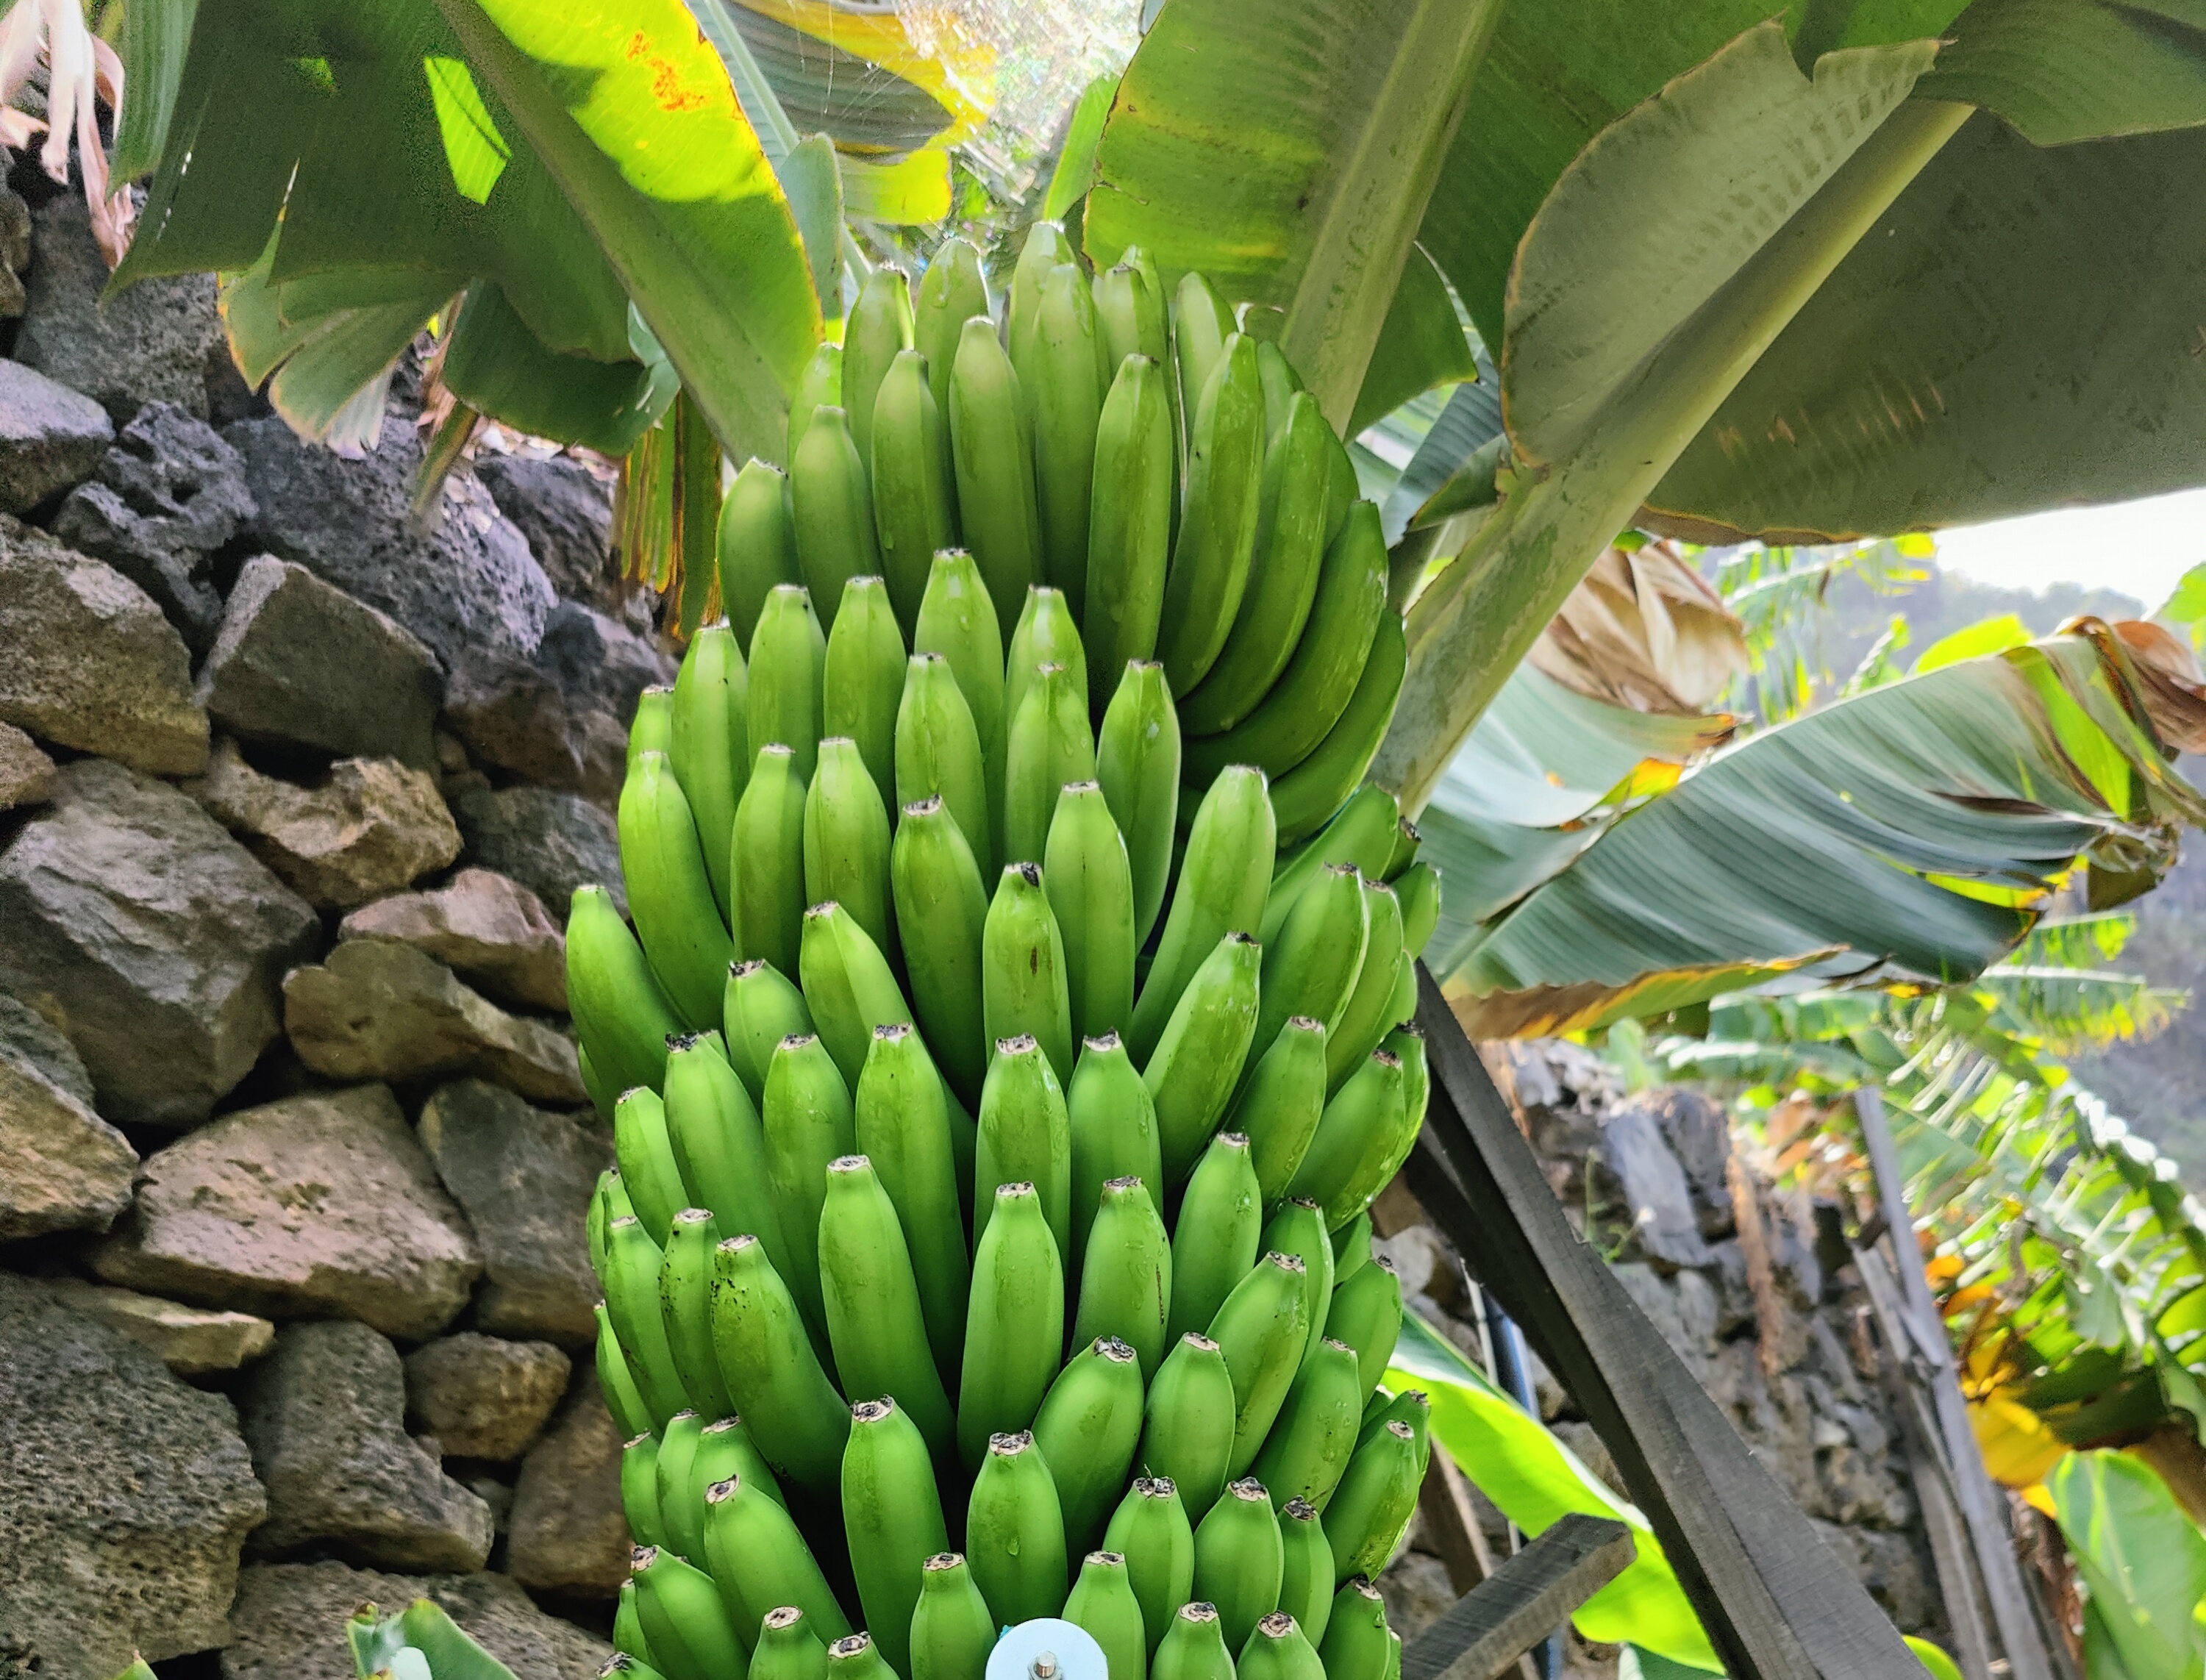
Label: Cut